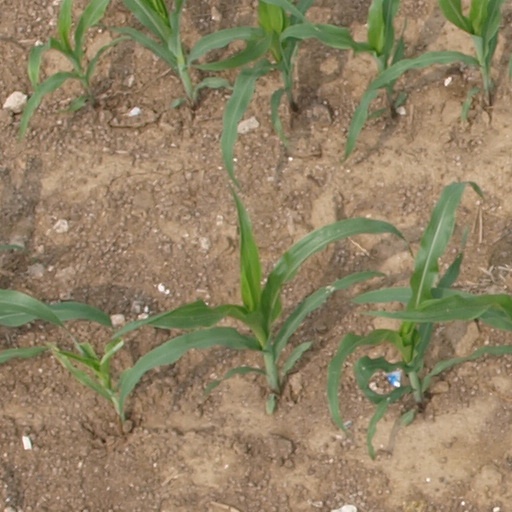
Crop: maize; corn